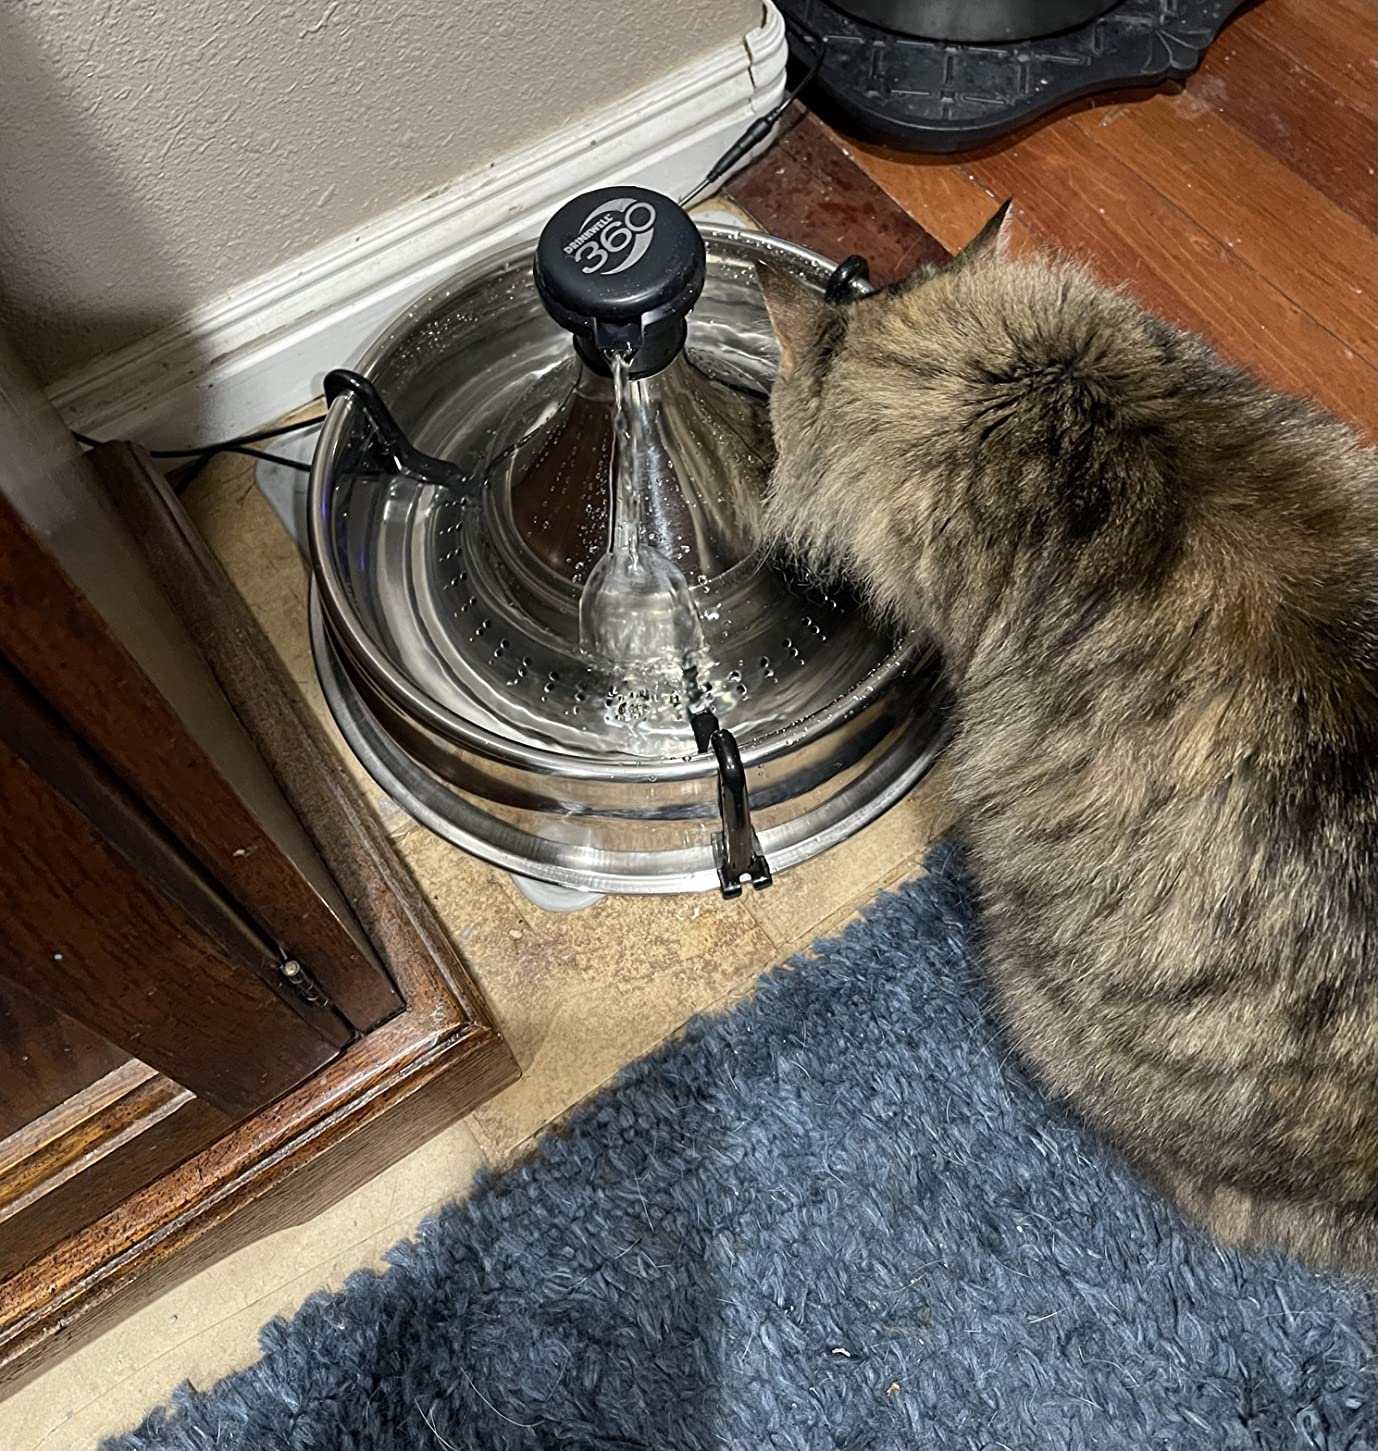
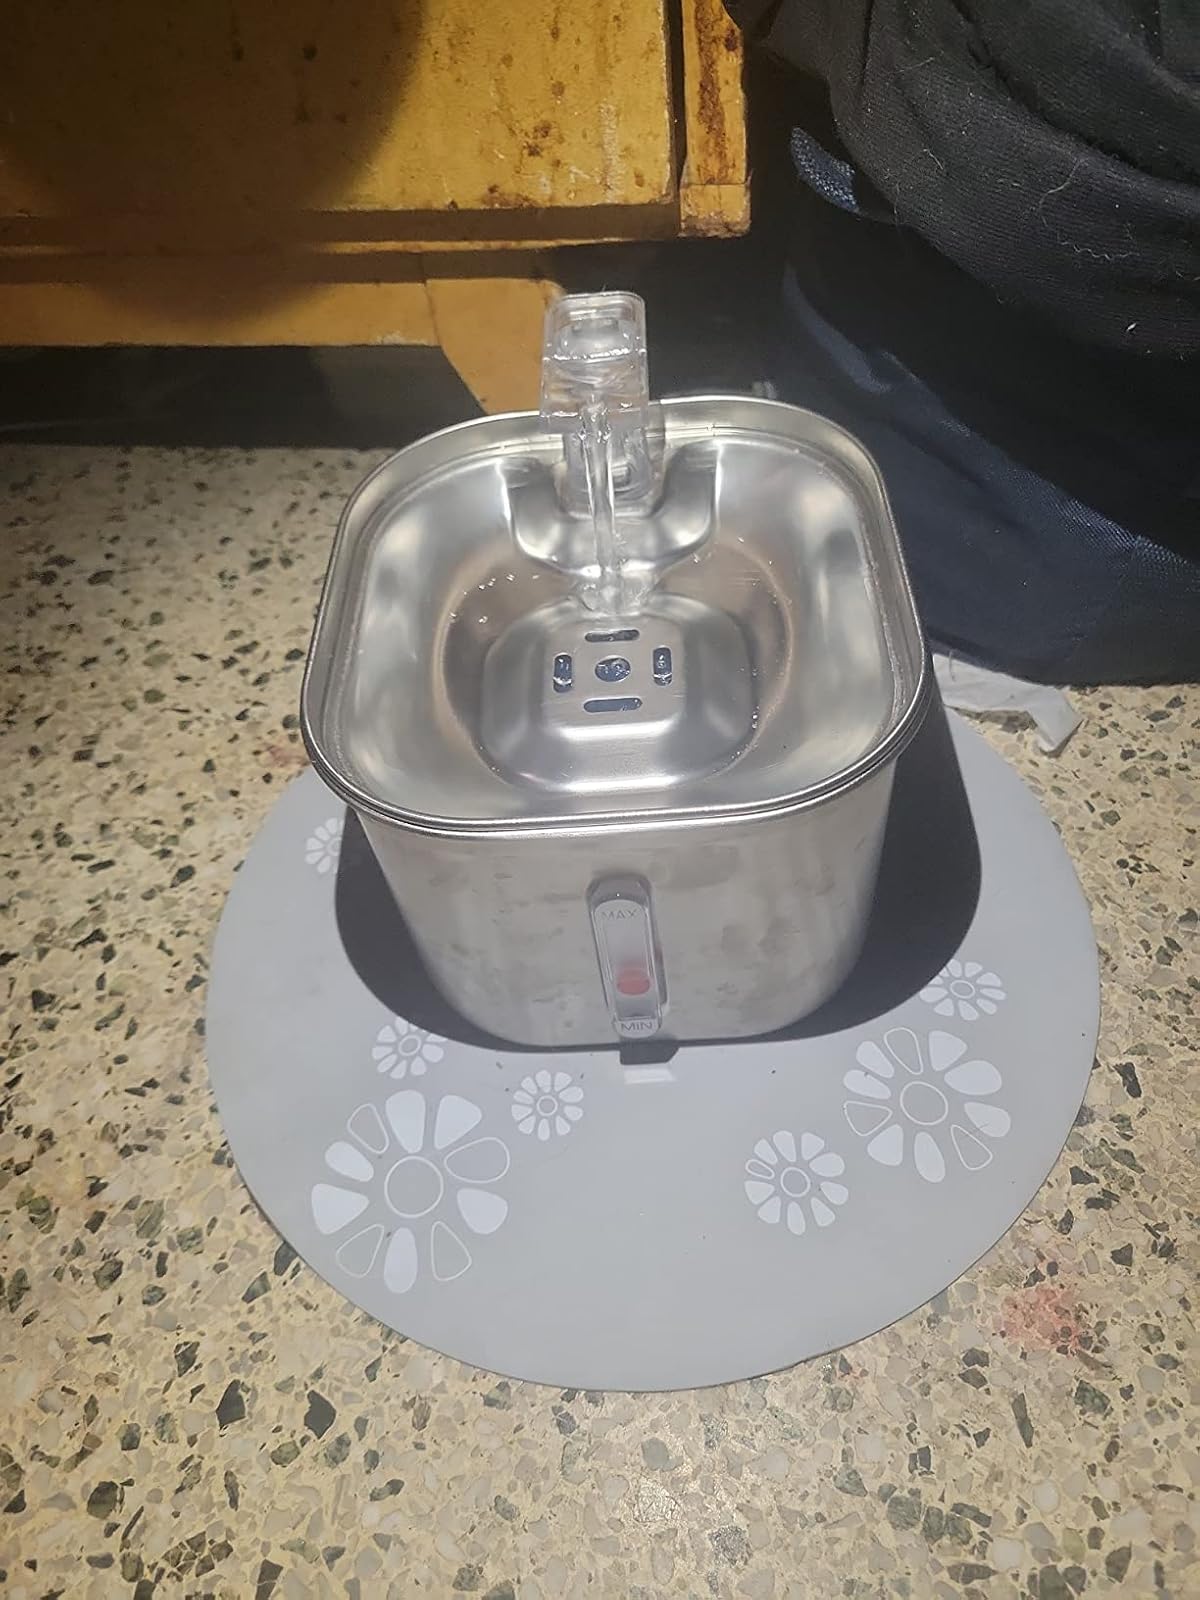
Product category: items_bowl
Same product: no